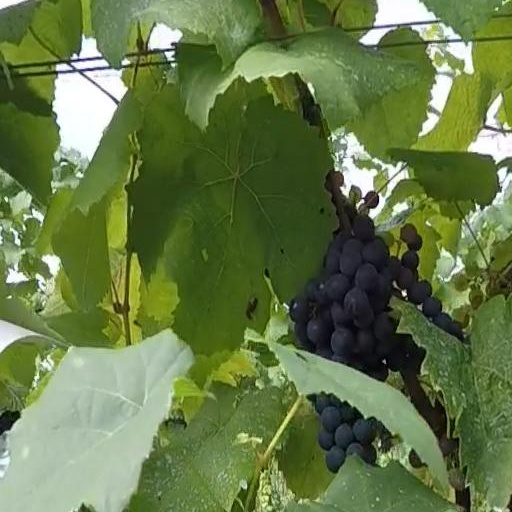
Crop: grape